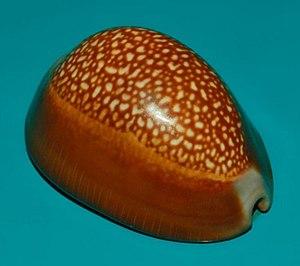
Monetaria est un genre de mollusques gastéropodes de la famille des Cypraeidae.